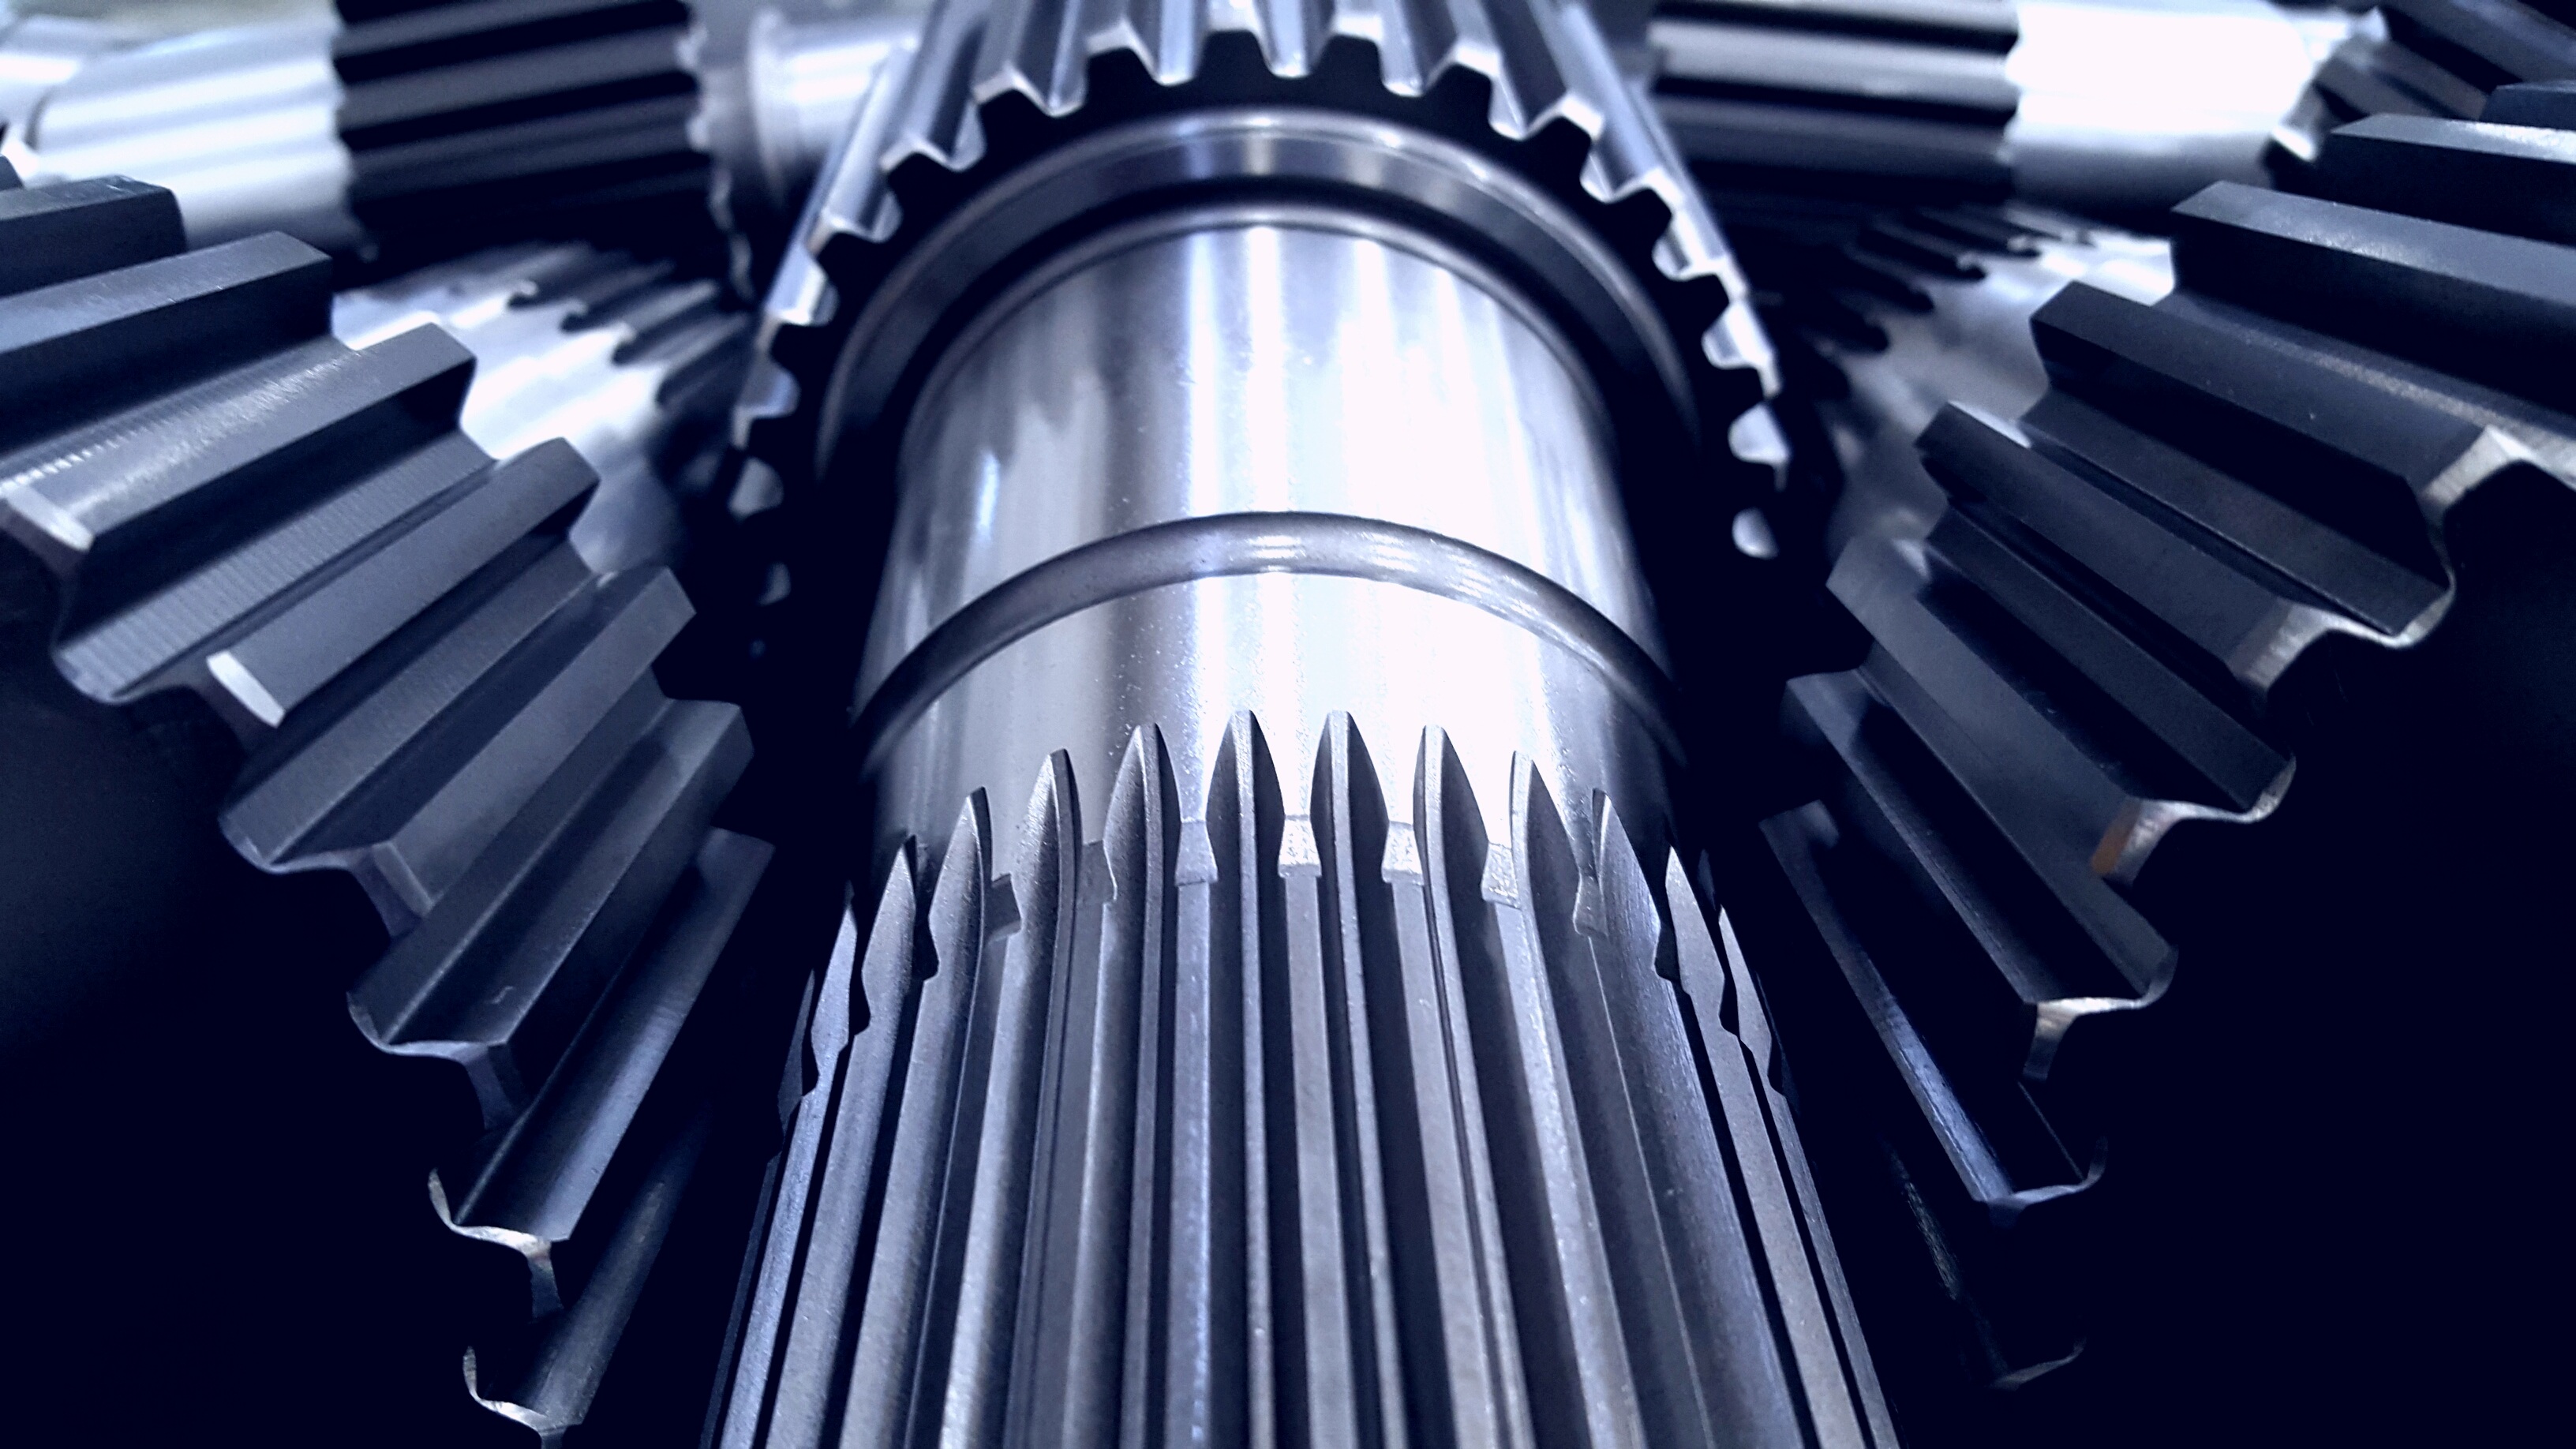
wing, equipment, gear, machinery, mechanical, transmission, aircraft engine